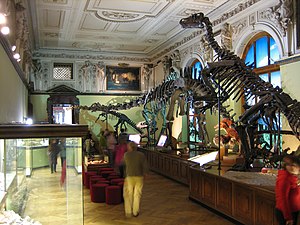
Naturhistorisk Museum Wien
Naturhistorisk Museum Wien er et stort naturhistorisk museum i Wien og et af de vigtigste naturhistoriske museer i verden.